2009 NSW Premier League season

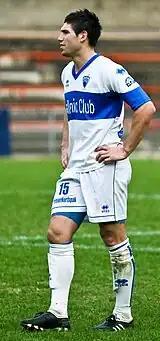
Matthew Mayora won the Golden Boot with 15 goals

At the end of the season, Football NSW hosted the Gold Medal Dinner, where players, coaches and referees were awarded for their work throughout the Premier League season.